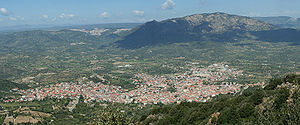
Nuoro
Nuoro er en by og en kommune i provinsen Nuoro i regionen Sardinien i Italien. Byen ligger i 549 meters højde og har 36.925 indbyggere. Kommunen har et areal på 192,06 km² og grænser til kommunerne Benetutti, Dorgali, Mamoiada, Oliena, Orani, Orgosolo og Orune.